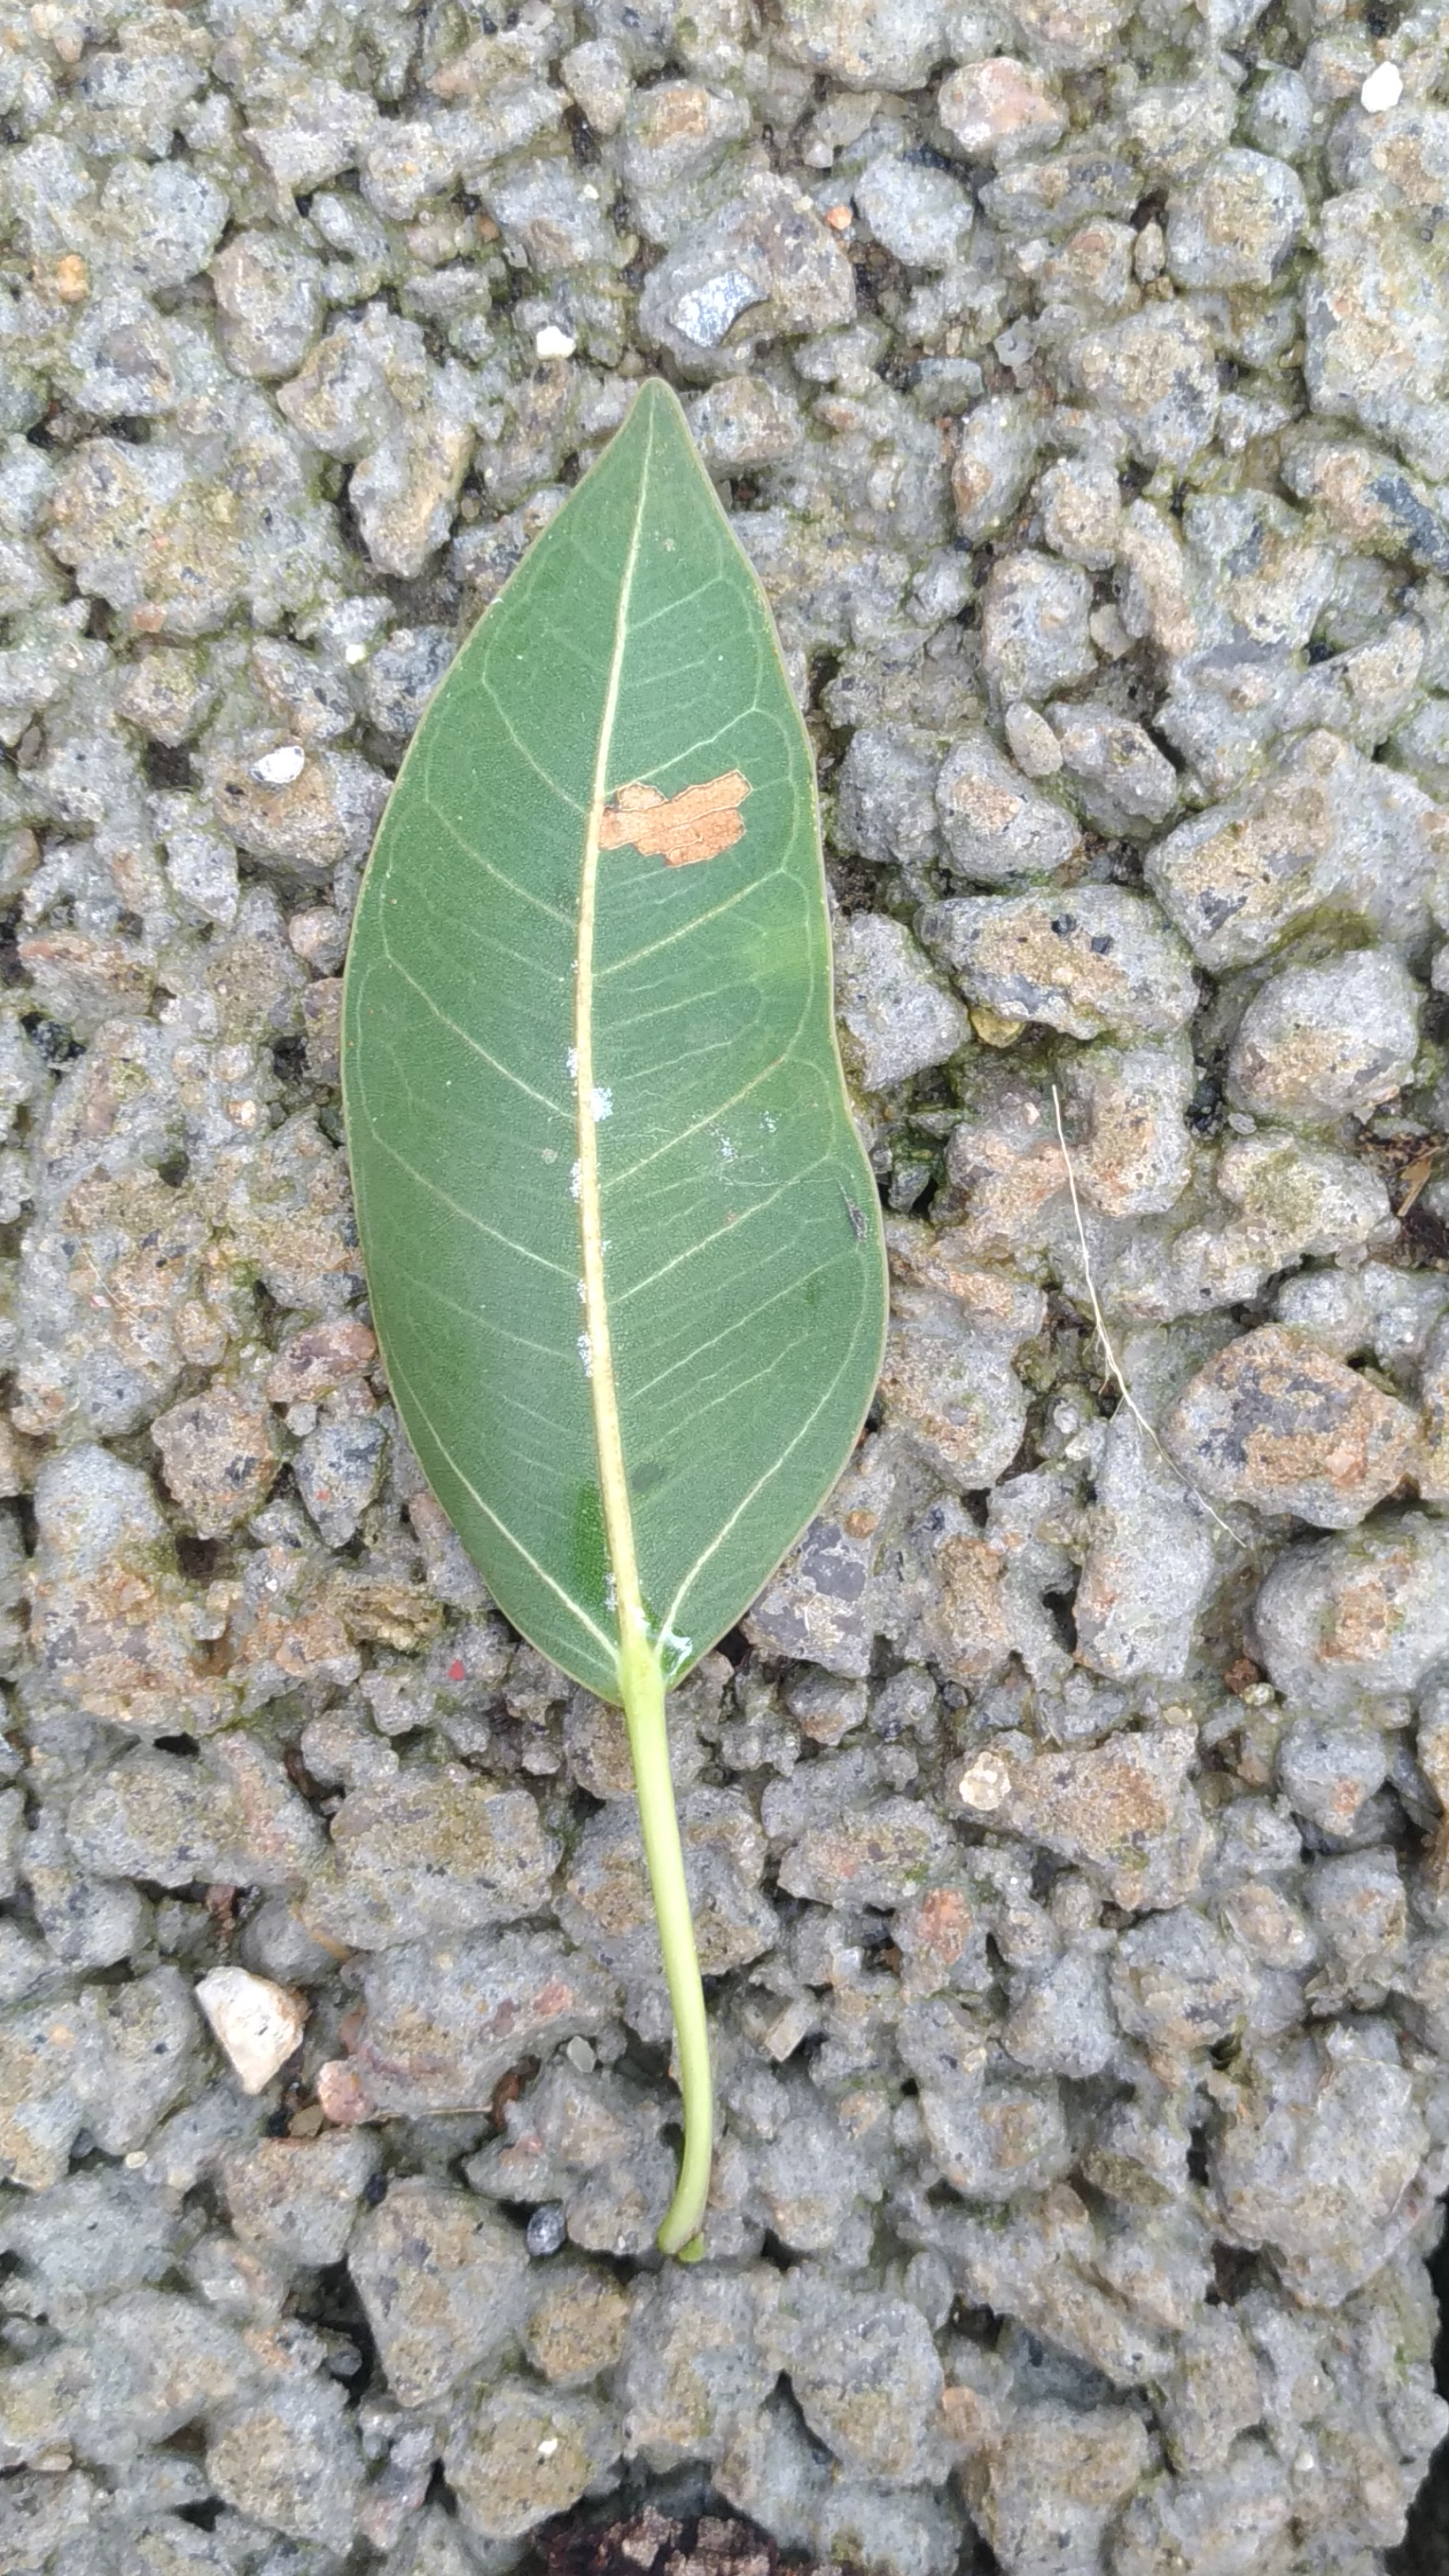
Plant: camphor